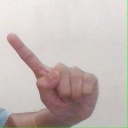
अक्षर: ए